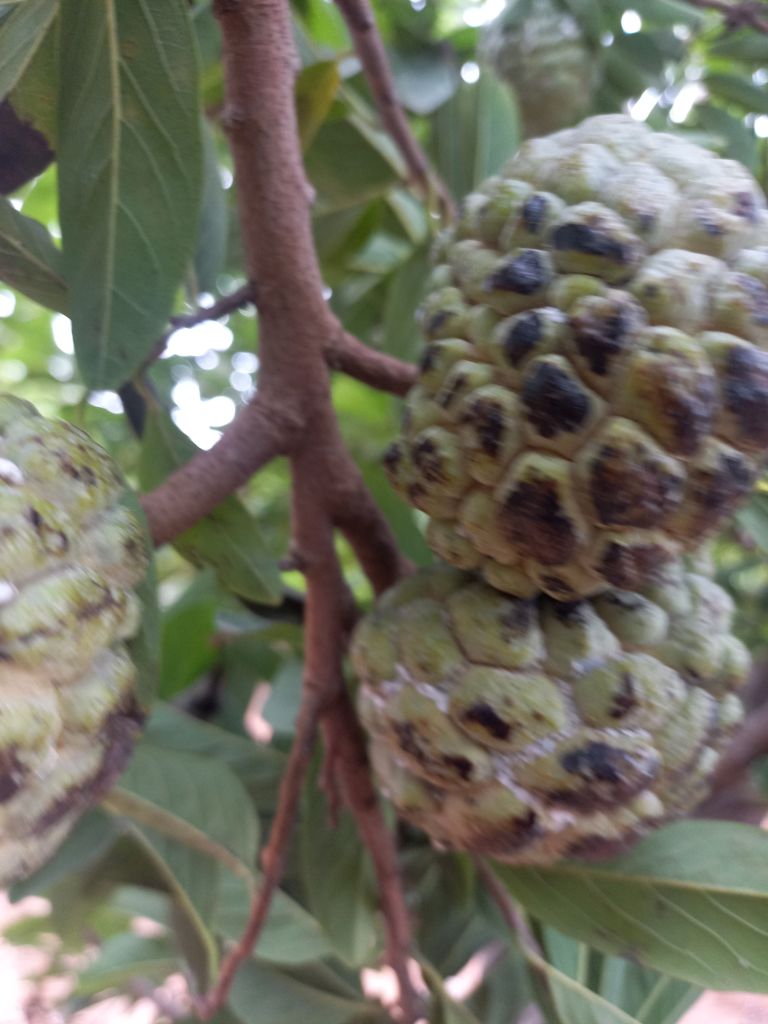
Disease label: Blank Canker